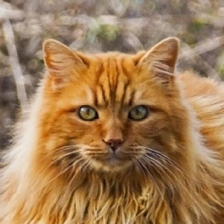
Label: animals